Fjord

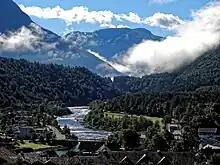
Eidfjord village beneath the high terrace, the original ice-age delta. The river has carved a gorge through the terrace.

Some Norwegian freshwater lakes that have formed in long glacially carved valleys with sill thresholds, ice front deltas or terminal moraines blocking the outlet follow the Norwegian naming convention; they are frequently named fjords. Ice front deltas developed when the ice front was relatively stable for long time during the melting of the ice shield. The resulting landform is an isthmus between the lake and the saltwater fjord, in Norwegian called "eid" as in placename Eidfjord or Nordfjordeid. The post-glacial rebound changed these deltas into terraces up to the level of the original sea level. In Eidfjord, Eio has dug through the original delta and left a terrace while lake is only above sea level. Such deposits are valuable sources of high-quality building materials (sand and gravel) for houses and infrastructure. Eidfjord village sits on the "eid" or isthmus between Eidfjordvatnet lake and Eidfjorden branch of Hardangerfjord. Nordfjordeid is the isthmus with a village between Hornindalsvatnet lake and Nordfjord. Such lakes are also denoted "fjord valley lakes" by geologists.